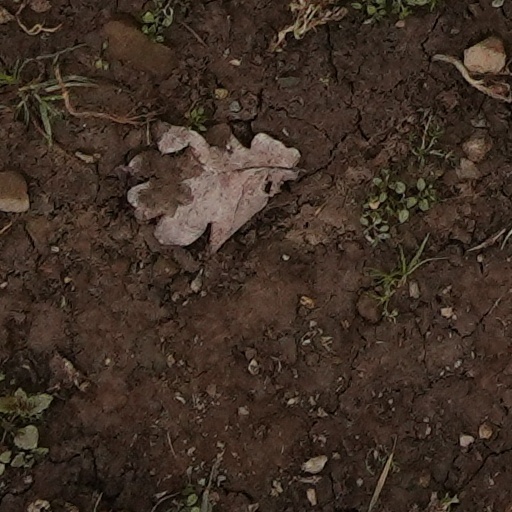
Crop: wheat